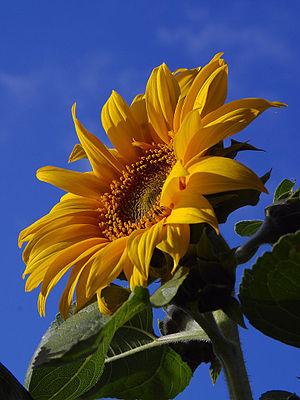
Le syndrome de pollinisation, appelé aussi syndrome floral, est la convergence d'un ensemble de traits floraux sélectionnés au cours de l'évolution chez des espèces végétales phylogénétiquement éloignées, résultant d'adaptations aux divers vecteurs de pollinisation qui peuvent être abiotiques ou biotiques.